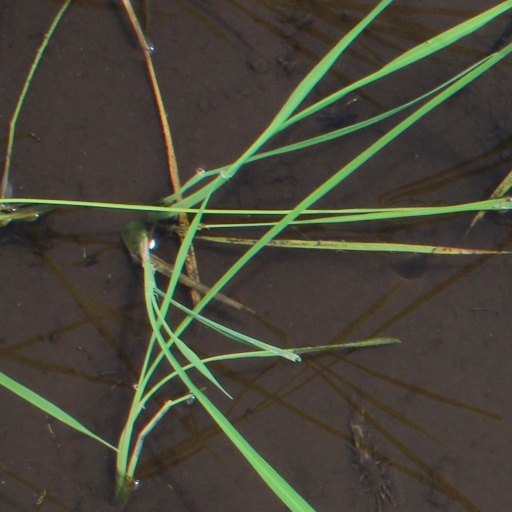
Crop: rice